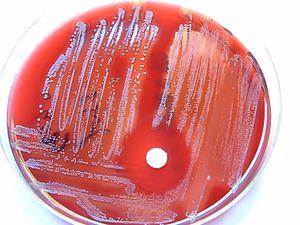
Test à la bacitracine sur une souche de Streptococcus pyogenes (image personnelle) Philippinjl 8 novembre 2005
La bacitracine est un mélange de polypeptides produits par Bacillus subtilis. La bacitracine est un antibiotique qui agit sur la paroi bactérienne.